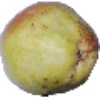
Label: Pear Williams 1